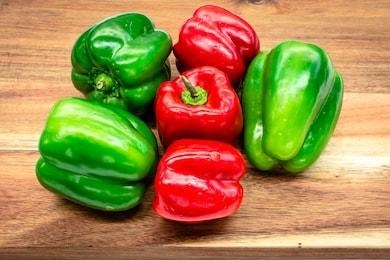
Label: capsicum